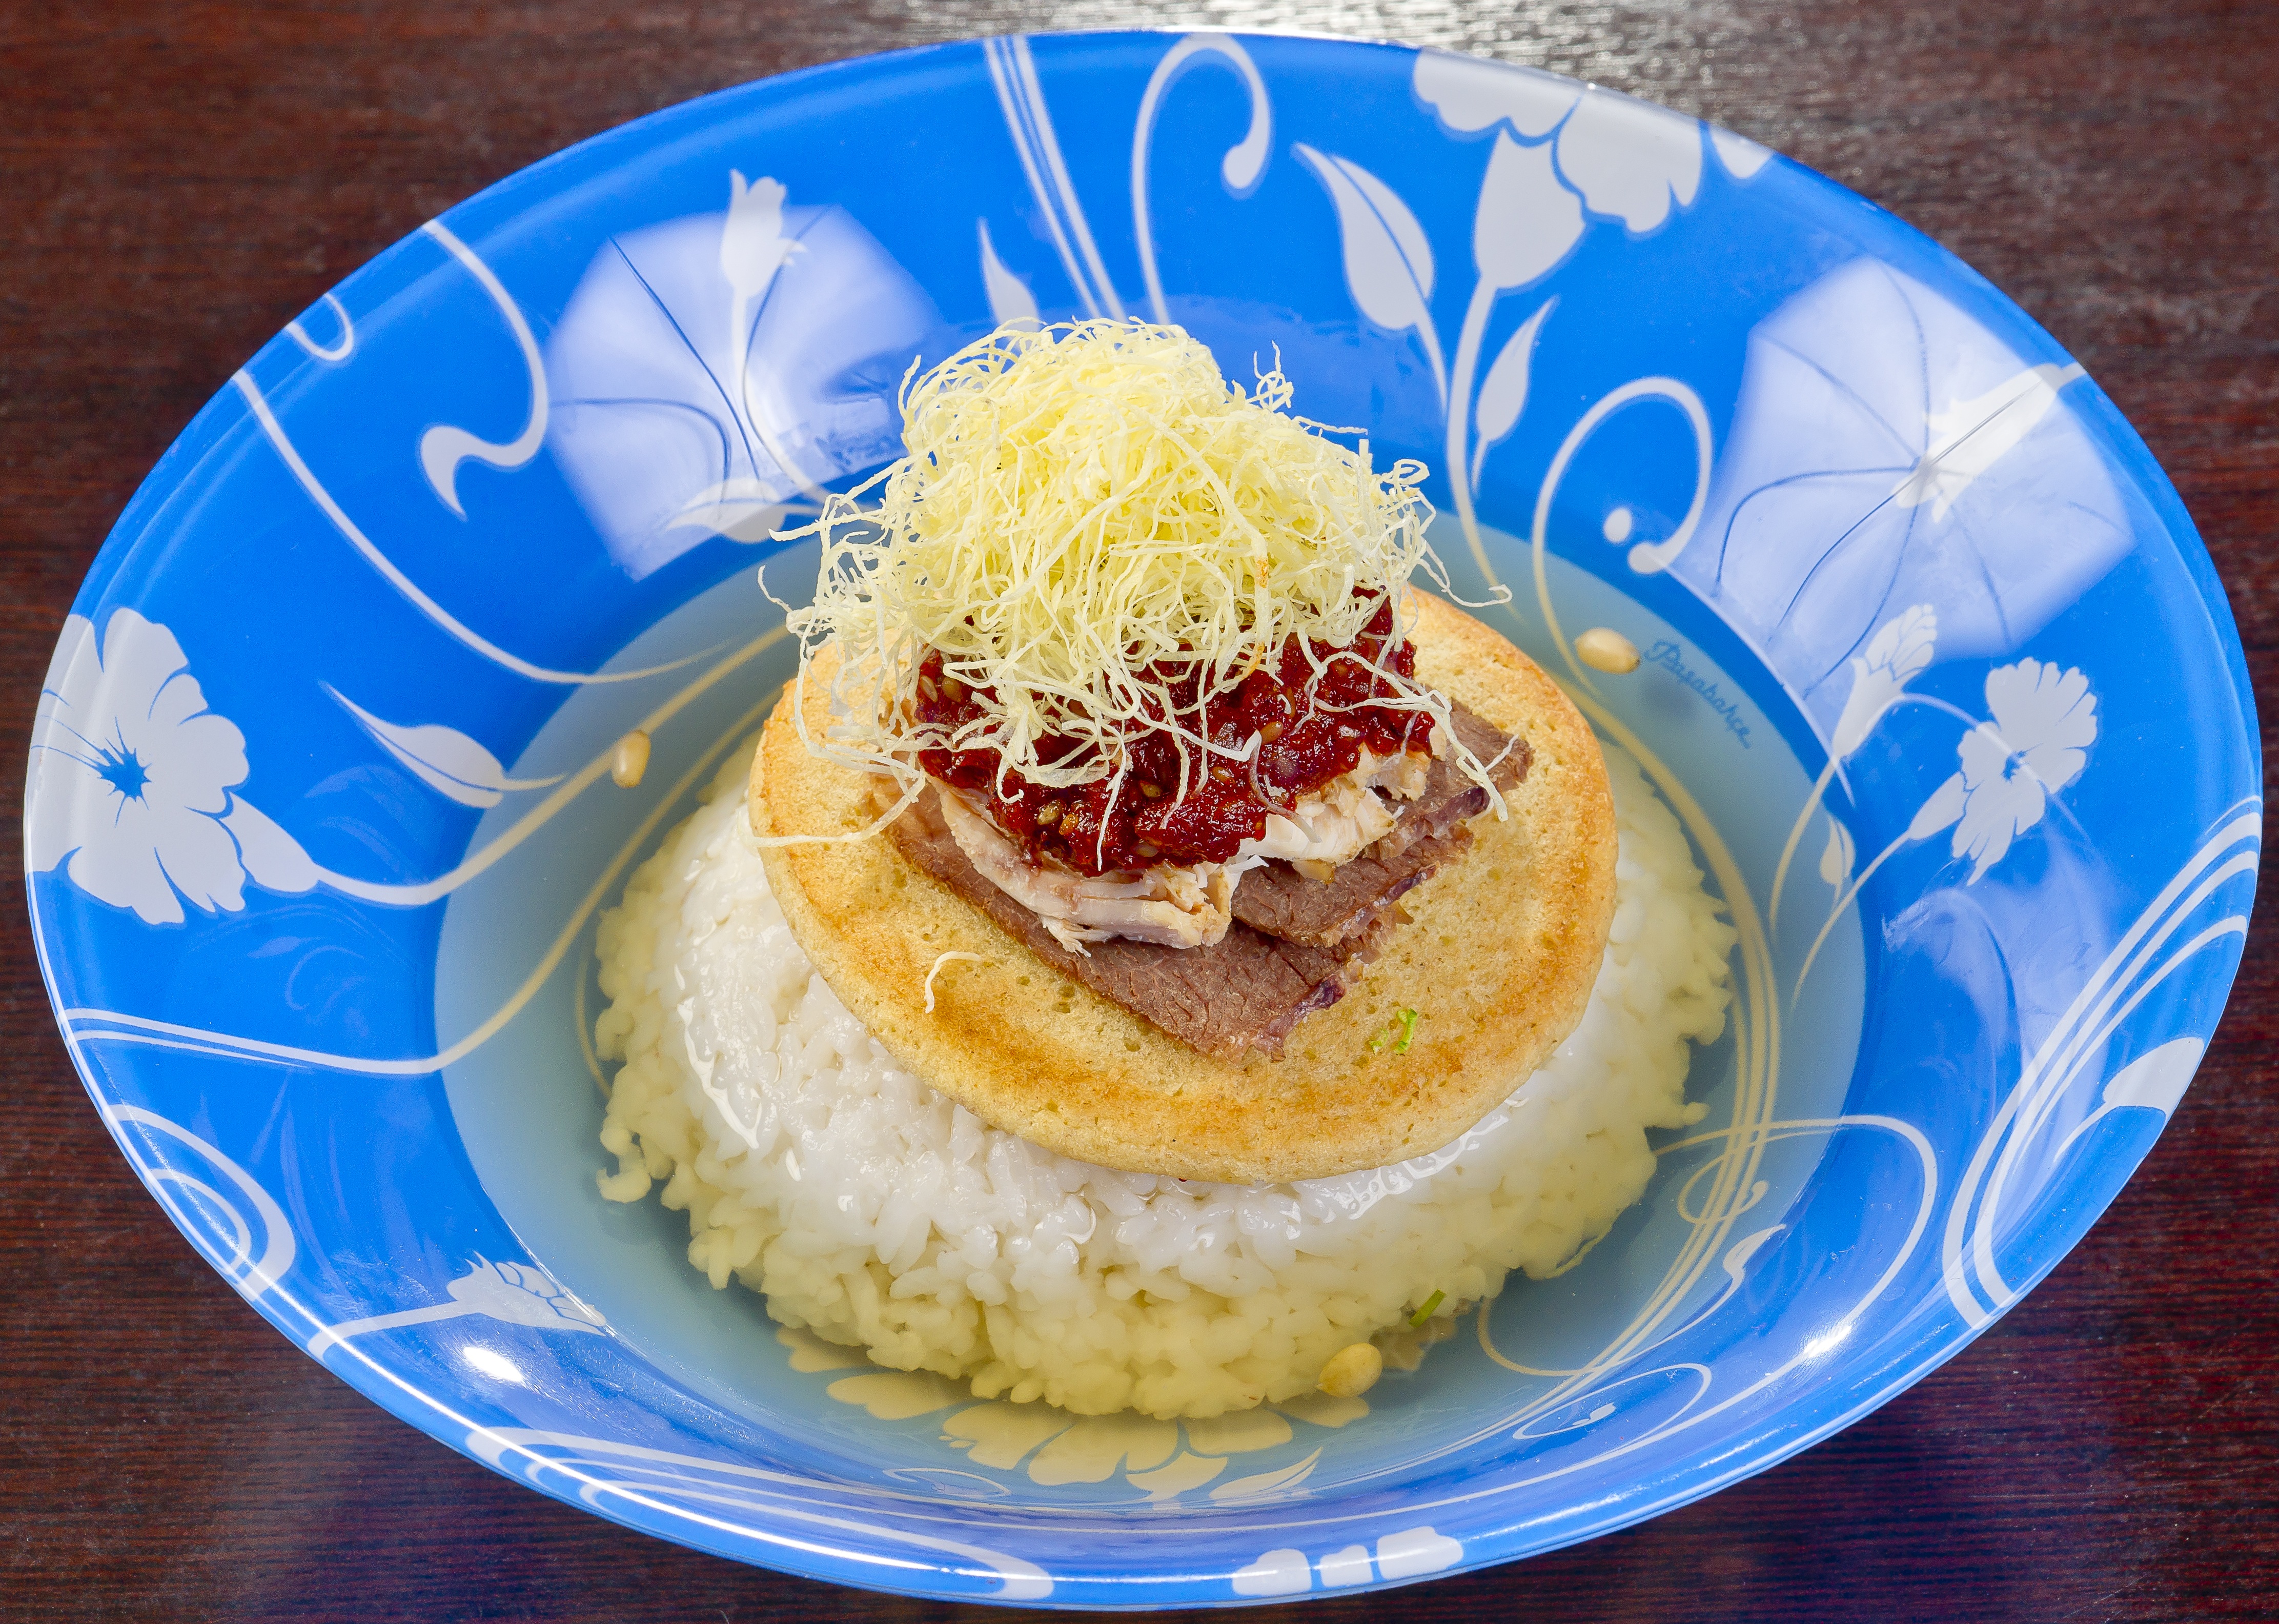
restaurant, dish, meal, food, cooking, produce, breakfast, dessert, cuisine, nutrition, tasty, appetizer, black background, for gourmets, korean food, korean cuisine, blue plate, national cuisine, korean pilaf of rice with kimchi